Michelle Monje

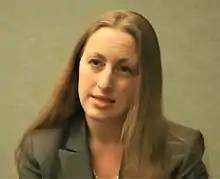
Monje in 2015

Michelle Leigh Monje-Deisseroth is a neuroscientist and neuro-oncologist. She is a professor of neurology at Stanford University and an investigator with the Howard Hughes Medical Institute. She develops new treatments for diffuse intrinsic pontine glioma.